Orman-Adams House

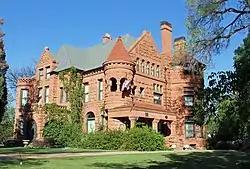

The Orman-Adams House, at 102 W. Orman Ave. in Pueblo, Colorado, was built in 1890. It was listed on the National Register of Historic Places in 1976.